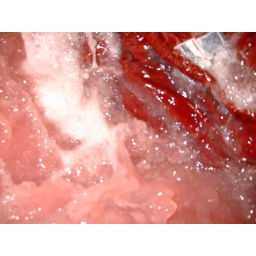
This is what happens when you wash a new pink skirt with an orange skirt in hot water.